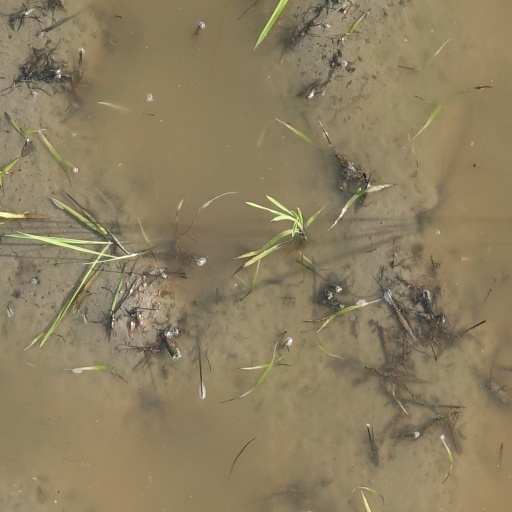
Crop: rice